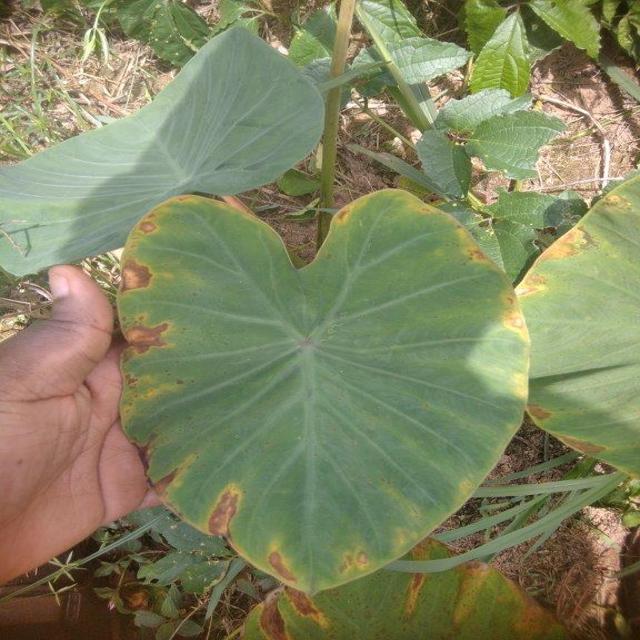
Label: Mid_Blight